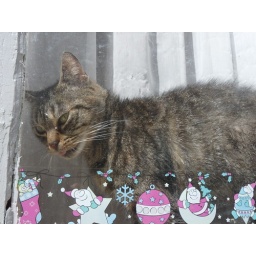
Weird cat in a window in Laon. Champagne-Ardenne region of France.